1974–75 European Cup

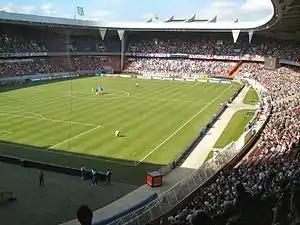
The Parc des Princes in Paris hosted the final.

The 1974–75 season was the 20th season of the European Cup, an annual football tournament for the champion clubs of the member nations of UEFA (the Union of European Football Associations). It was won for the second consecutive time by Bayern Munich in the final against Leeds United, the first English side to reach the final since Manchester United won it seven years earlier and only the second in the history of the competition.